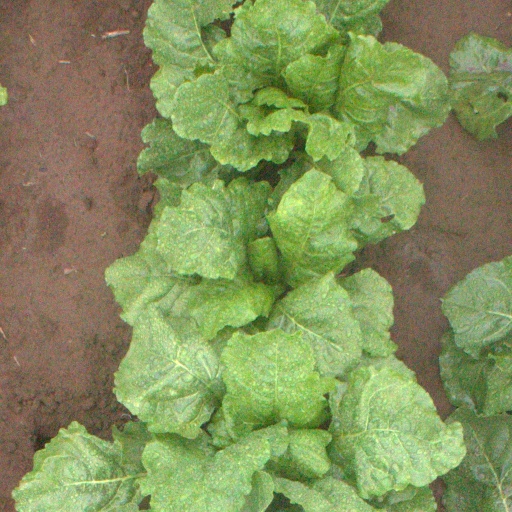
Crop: sugar beet